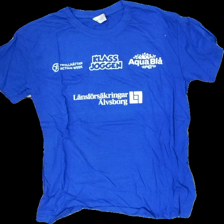
View: front
Type: T-shirt
Category: Unisex
Brand: Not in the list
Brand text on label: sol's-regent
Colors: Blue
Material: 100% cotton
Pattern: Logo print
Cut: Regular
Size: M
Season: All
Stains: Minor
Damage: fläck
Damage location: bottom right
Damage 2 location: middle right
Price range: <50
Recommended usage: Export
Description: blå t-shirt med reklam loggor fram och bak, fläck fram längst ner